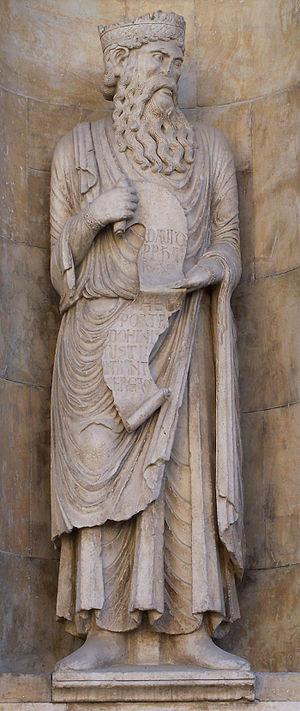
L'art roman lombard, ancien nom du premier âge roman, est un courant artistique d'Europe occidental dont certaines formes caractéristiques sont apparues en Lombardie au début du XIᵉ siècle.